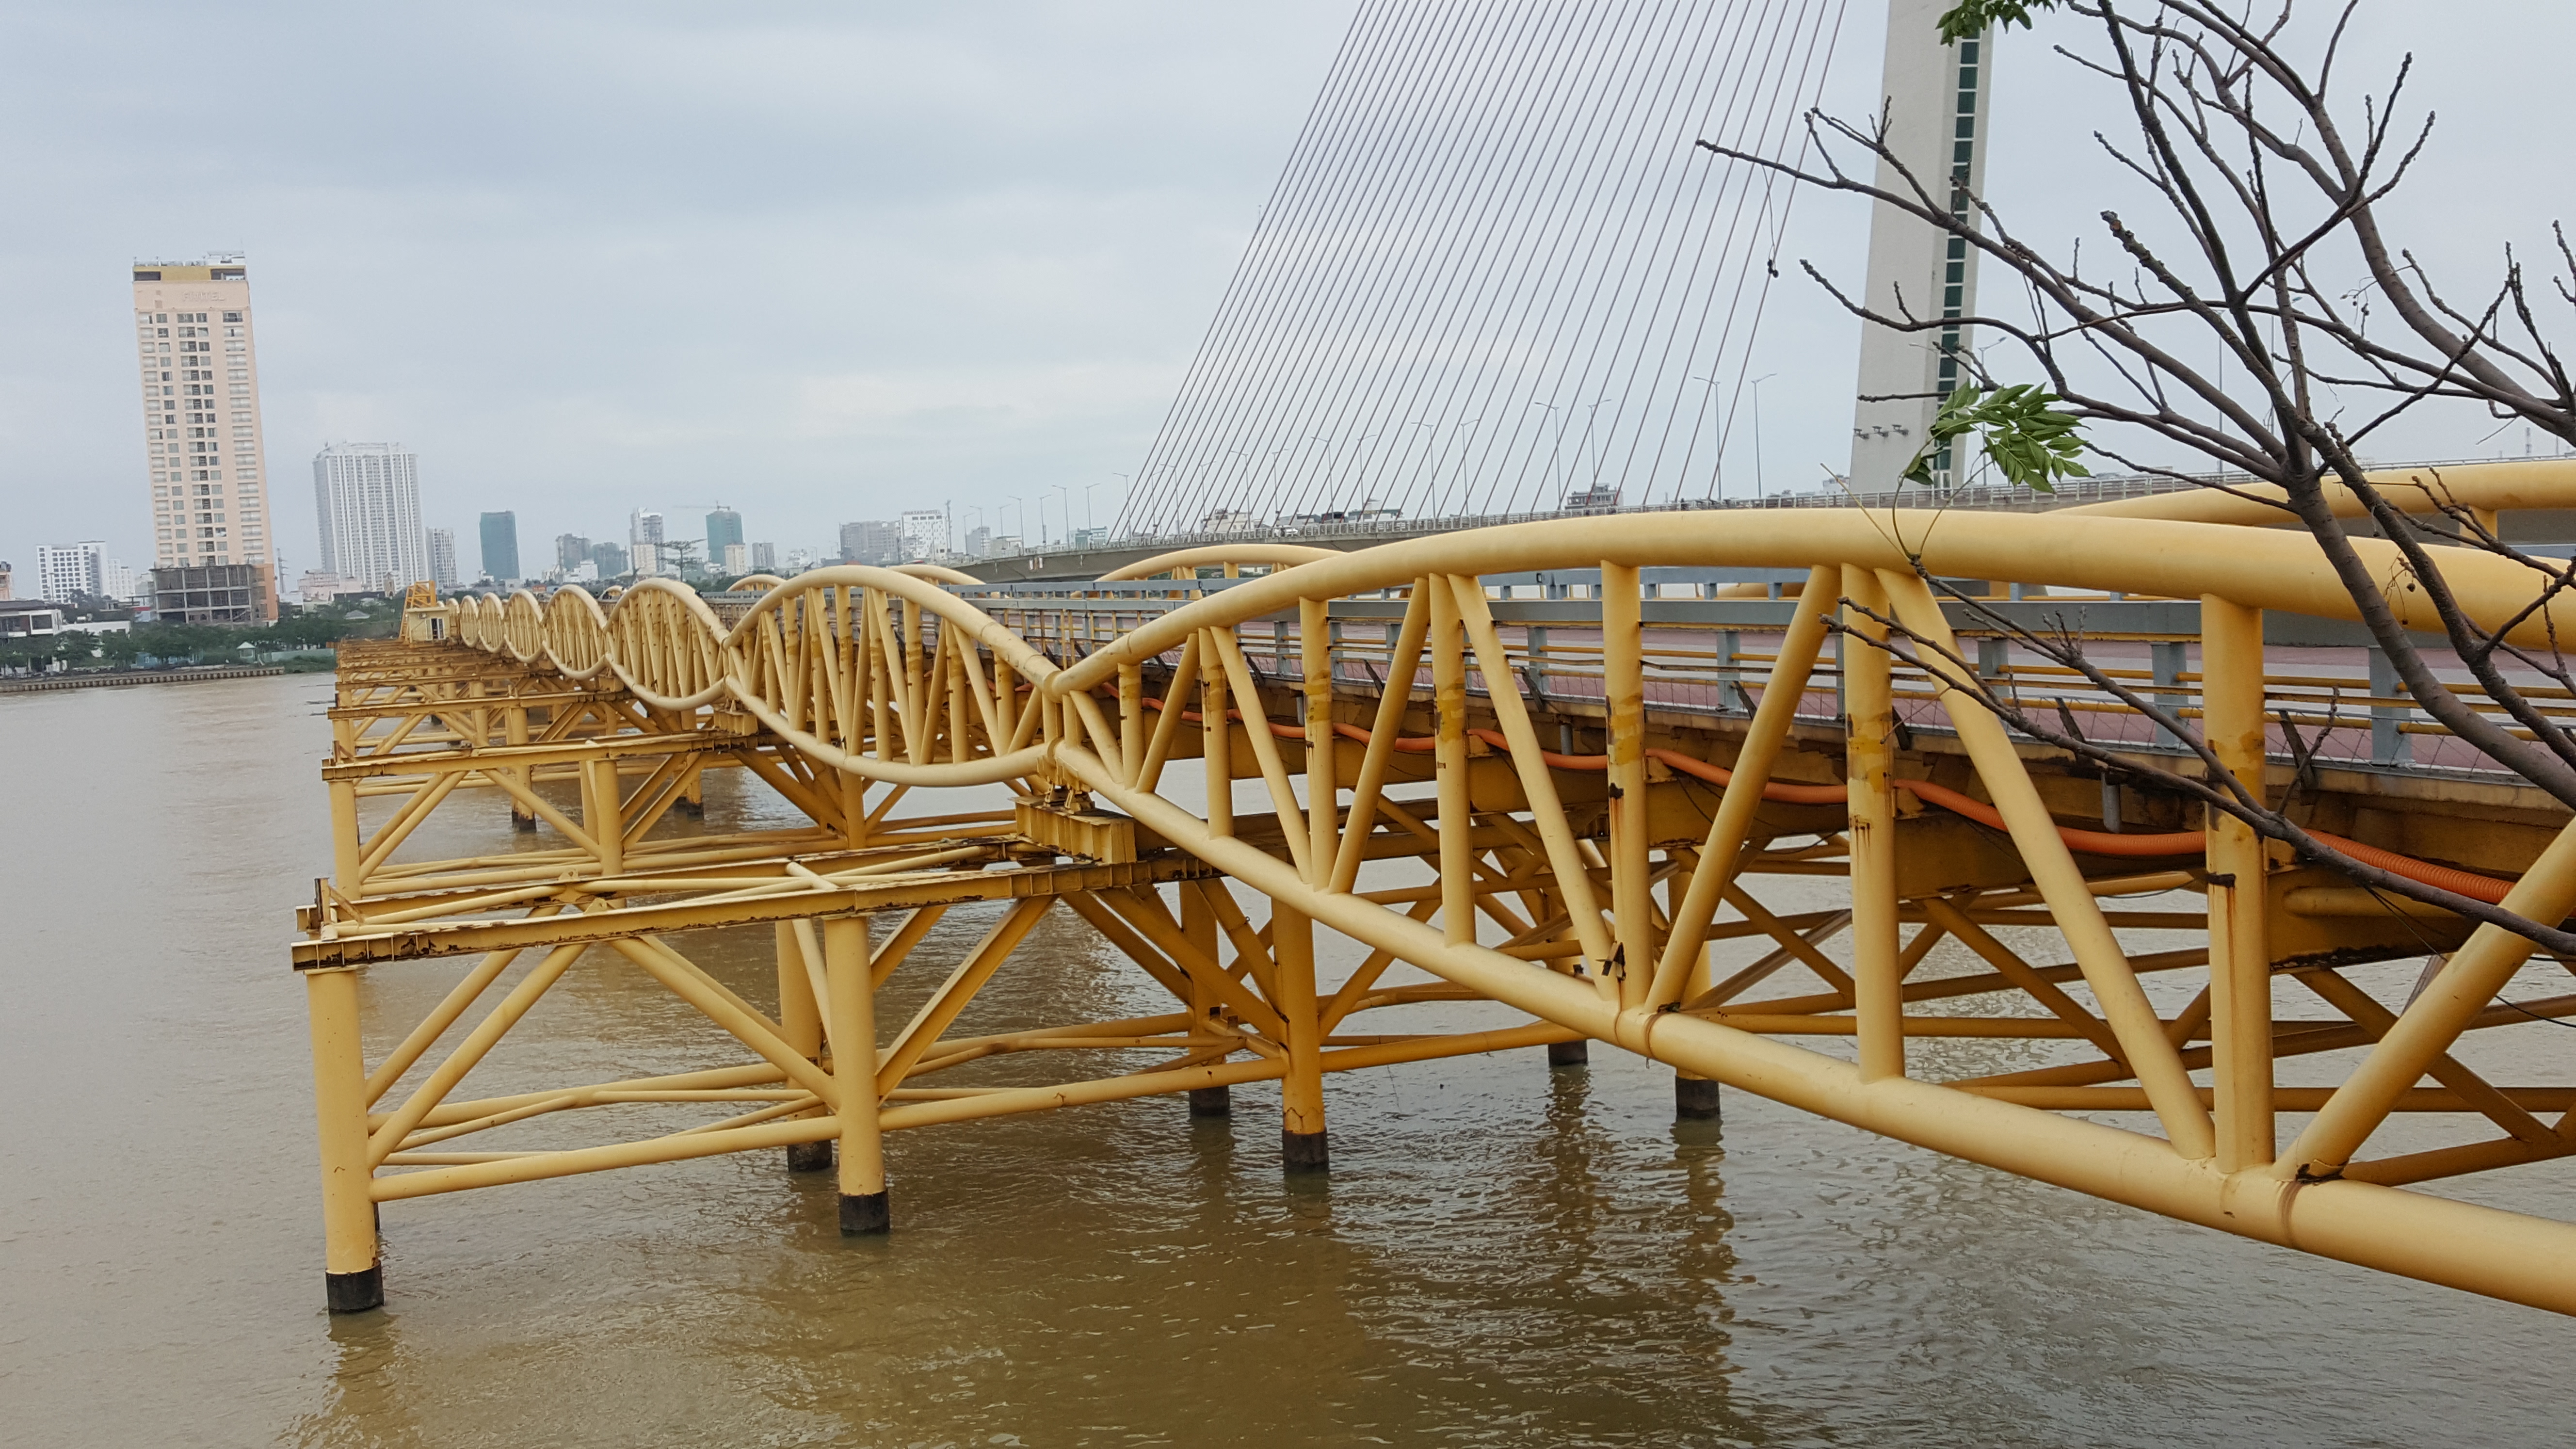
nature, bridge, structure, water, wood, fixed link, truss bridge